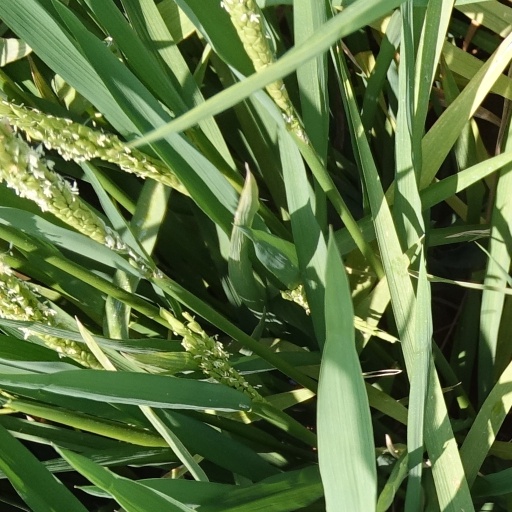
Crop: rice